Joel Parkinson

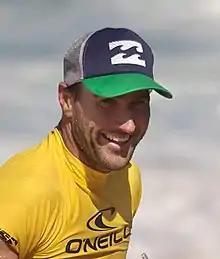
Joel Parkinson in 2009

Joel Parkinson (born 10 April 1981) is an Australian surfer who competed in the World Surf League (WSL). After twelve years competing at the elite level on the ASP World Championship Tour, a stretch that saw him win eleven elite ASP World Title Events, plus nine additional ASP tour events, and achieve runner-up second place to the ASP World Title four times, Parkinson won the ASP World Championship Tour Surfing Title on 14 December 2012 in Hawaii at the Banzai Pipeline during the ASP World Tours' final event for 2012–the Billabong Pipeline Masters. Parkinson hung on in a back and forth battle with eleven-time ASP World Title holder, Kelly Slater, to get his first World Title, as well as go on to win the Pipeline Masters, only after Slater lost his semi-final heat to Josh Kerr, of Queensland, Australia. Parkinson beat Kerr in the finals of the event, which was his seventh top-five placing for the year, and his first event title win for 2012. Parkinson left the World Tour and left a legacy of a beautiful and powerful surfing.